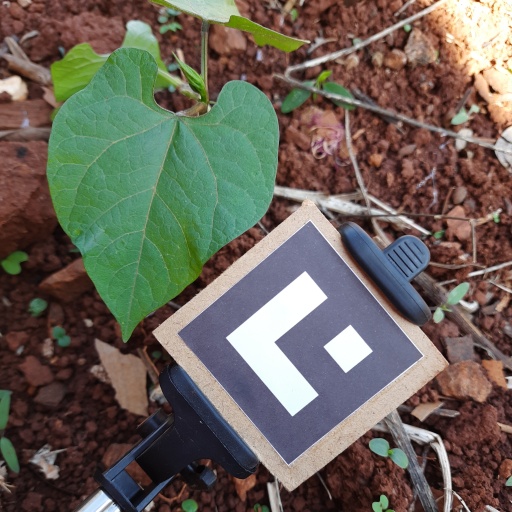
Observations: wavy surface, no eating holes, under shade